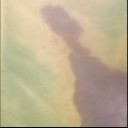
Label: Leaf_rust